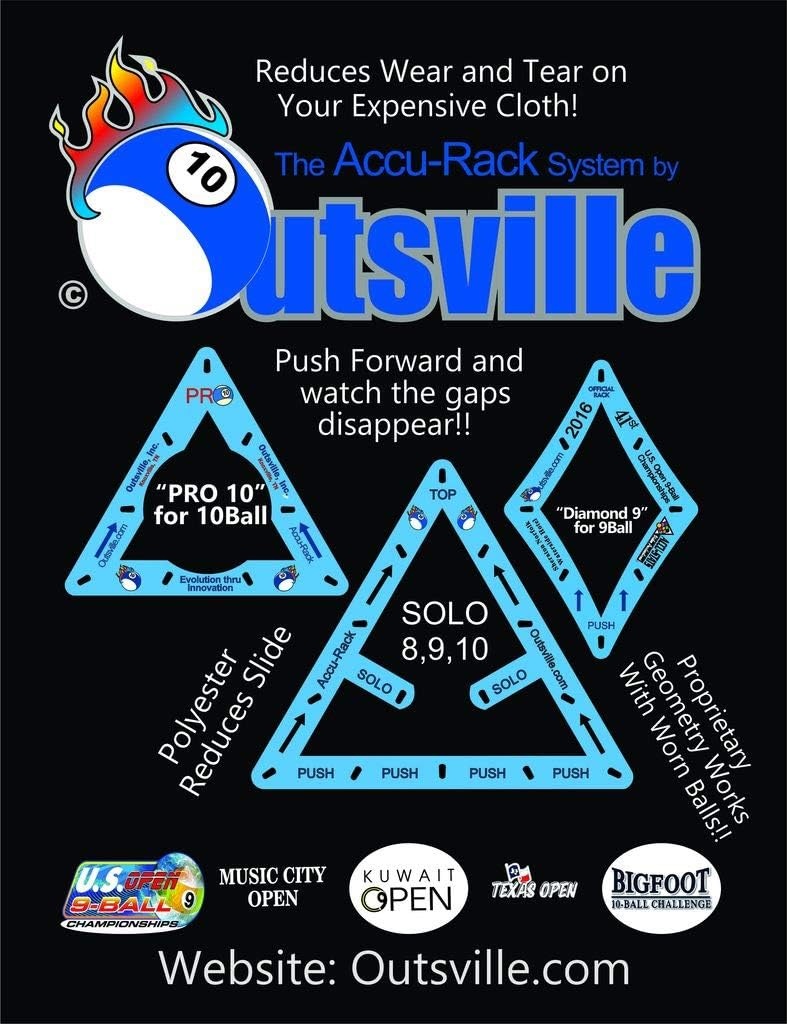
The Accu-Rack System By Outsville
Accu-Rack Outsville Billiards Template Set (Solo,Three Ball, Diamond 9 and Pro 10) Used by Professional Pool Players all over the world including big named companies (PREDATOR,THE DERBY CITY CLASSIC,WPBA,DIAMOND BIGFOOT 10-BALL CHALLENGE)
Brand: KODA
Category: Sporting Goods > Indoor Games > Billiards > Billiard Ball Racks